Question: Please indicate a possible affordance area of the apple that can be used for eating
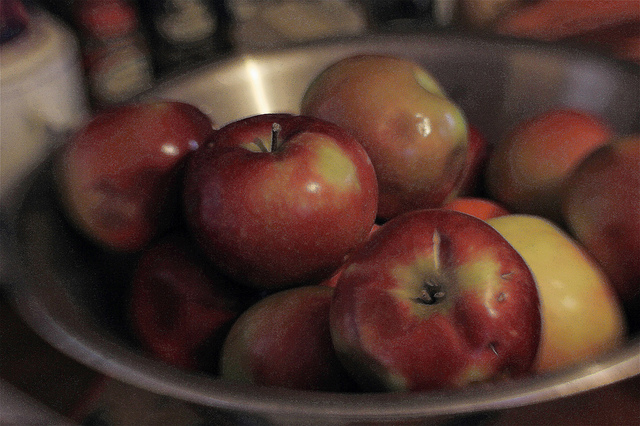
Answer: [179.5, 111.5, 382.5, 292.5]